In a Lonely Place

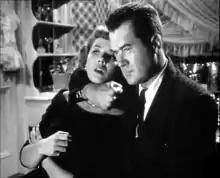
Brub (Frank Lovejoy) demonstrates on Sylvia a possible murder method

When Edmund H. North adapted the story, he stuck close to the original source and John Derek was considered for the role of Steele because in the novel the character was much younger. North's treatment was not used.